Chintamani (1937 film)

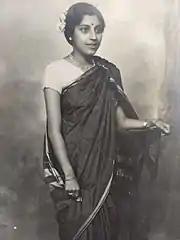
Aswathamma who played the title role of Chintamani

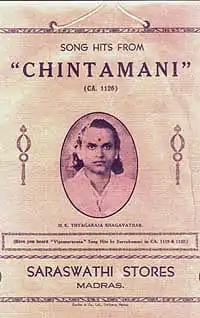
Gramaphone disks of songs from "Chintamani" manufactured and marketed by Saraswathi Stores

"Chintamani" was released on 12 March 1937 and became one of the most acclaimed films of early Tamil cinema. Though Bhagavathar's first film "Pavalakkodi" had achieved some success, it was "Chintamani" that made Bhagavathar into a successful actor. It had an uninterrupted theatrical run of more than a year. It was one of the two films of Bhagavathar, released in 1937 (the other one was "Ambikapathy") which ran for more than a year. It also marked the debut in Tamil for Kannada actress Aswathamma who played the title role. Aswathamma acted in one more Tamil movie before her untimely death in 1939 due to tuberculosis.